Kermit Washington

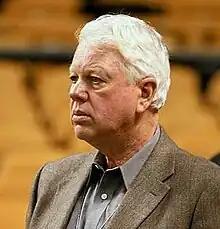
Bob Ryan wrote a column on Washington in 1978. Ryan later said, "You couldn't not like the guy when you sat down and talked with him. ... He never wanted to hurt Rudy the way he did. ... I felt bad for him." The article endeared Washington to Celtics fans. The relationship was short-lived, however; he was traded after playing just 32 games for the team.

On December 27, 1977, just two weeks after the incident, Washington was traded to the Boston Celtics. Red Auerbach, Boston's general manager, lived in the Washington, D.C. area, and had been a longtime fan of Washington's. His wife, Pat, stayed behind as the couple had two young children, and Washington would be staying in a hotel. While he waited for his reinstatement, which he thought would not occur until the next season, he became depressed and fell out of shape. He pulled himself together, and began running up and down the flights of stairs of the 29-story hotel.